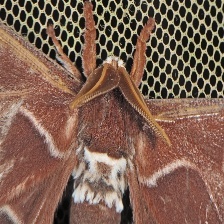
Species: HERCULES MOTH